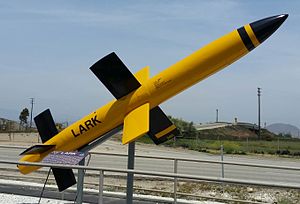
SAM-N-2 Lark
SAM-N-2 Lark bevaret i Point Mugu Missile Park nær Naval Air Station Point Mugu.
Lark-projektet var et højt prioriteret jord til luft-missil, der blev udviklet af United States Navy for at imødegå kamikaze-truslen Efter Lark-konfigurationen blev etableret af Bureau of Aeronautics i januar 1945 fik Fairchild Aircraft en kontrakt om at producerer 100 missiler i marts 1945. Fairchild brugte radiostyret styresystem med en semiaktiv radarmålsøger AN/DPN-7. Der blev skrevet endnu en kontrakt på 100 missiler med Convair i juni 1945 som backup. Convair brugte ledstrålestyring som styr aktiv radarmålsøger. Ingen af versioner var succesfulde. Seks af Convairs modeller blev givet til Raytheon for at undersøge bruge af hastighedsbaseret Dopplerradar til at styre missilener mod målet, mens de fleste andre brugte puls-radar. En af Raytheons styresystemer fra Convair formåede at blive det første amerikanske jord til luft-missil, der ramte et flyvende mål i 1950.